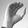
ASL letter: C